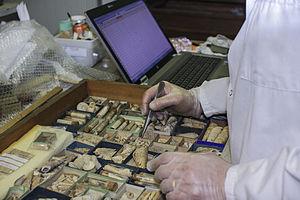
Collections du museum d'histoire naturelle de Bordeaux
Le muséum d'histoire naturelle de Bordeaux, désormais appelé Muséum de Bordeaux - sciences et nature, est un musée d'histoire naturelle français situé à Bordeaux, dans le département de la Gironde, en région Nouvelle-Aquitaine.